Feldbach, Switzerland

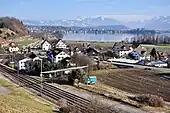
Feldbach on Zürichsee lake shore, Rapperswil and bay of Kempraten in the background

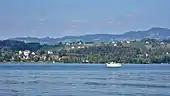
Feldbach as seen from Zürichsee-Schifffahrtsgesellschaft (ZSG) ship MS "Helvetia" on Zürichsee

Feldbach is a village near Rapperswil, Switzerland. It is located on the north bank of the lake of Zurich and is part of the political municipality of Hombrechtikon. In the local dialect it is called "Fäldbach".